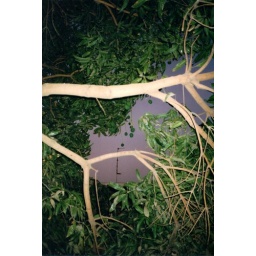
A mango tree outside my window in Dakar (2000)